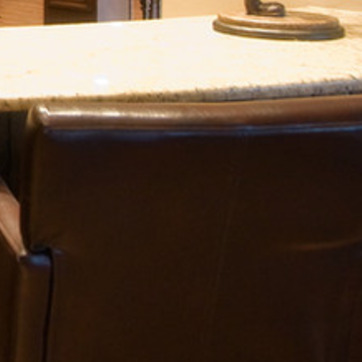
Material: leather